Bentley 3 Litre

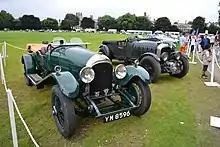
Red label Speed open 2-seater by H J Mulliner 1926

The 3 Litre chassis was shown at the 1919 London Motor Show, but the engine had not yet been finished. It took two years to get the engine right, with the first customer delivery in September 1921. Production lasted through 1929, by which time the car had been surpassed by Bentley's own 4½ Litre car.